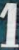
Number: 1